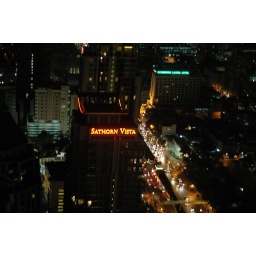
The Vertigo is a rooftop restaurant/bar in Bangkok, on the 62st/62nd floor of the Banyan tree tower.